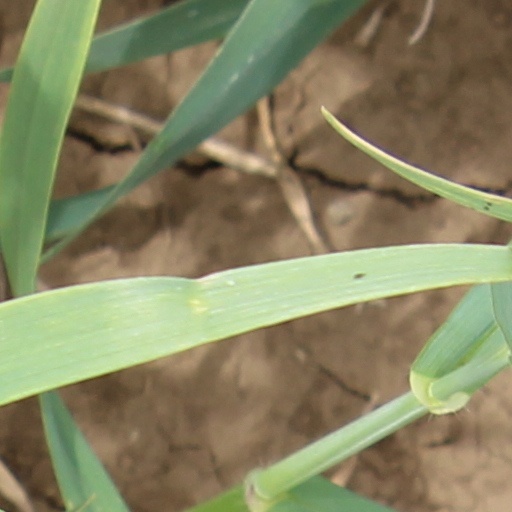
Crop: wheat